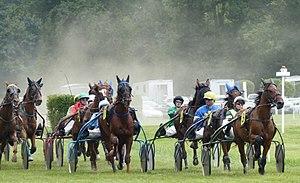
Course de chevaux trotteurs français à l'hippodrome de Saint-Jean-des-Prés, Morbihan, Bretagne, France.
L'hippodrome de Saint-Jean-des-Prés se situe sur la commune de Guillac, à proximité de Josselin, en Morbihan.
Le trot attelé est un type de sport hippique dans lequel des chevaux trotteurs tractent un sulky, menés par un driver. Ces chevaux doivent trotter le plus vite possible, pour atteindre la ligne d'arrivée en premier, sans jamais se mettre au galop, sous peine de disqualification.
L’équitation en Bretagne est pratiquée au moins dès l'époque celte, perdurant par nécessité militaire et pour les déplacements. Si les courses de chevaux représentent une tradition très ancienne en Basse-Bretagne, le sport hippique, codifié en Angleterre, s'implante au XIXᵉ siècle, au détriment de traditions plus populaires. La pratique de l'équitation se raréfie avec l'amélioration des transports aux XIXᵉ et XXᵉ siècles, avant de connaître de profondes mutations avec la croissance des marchés du sport et du loisir.